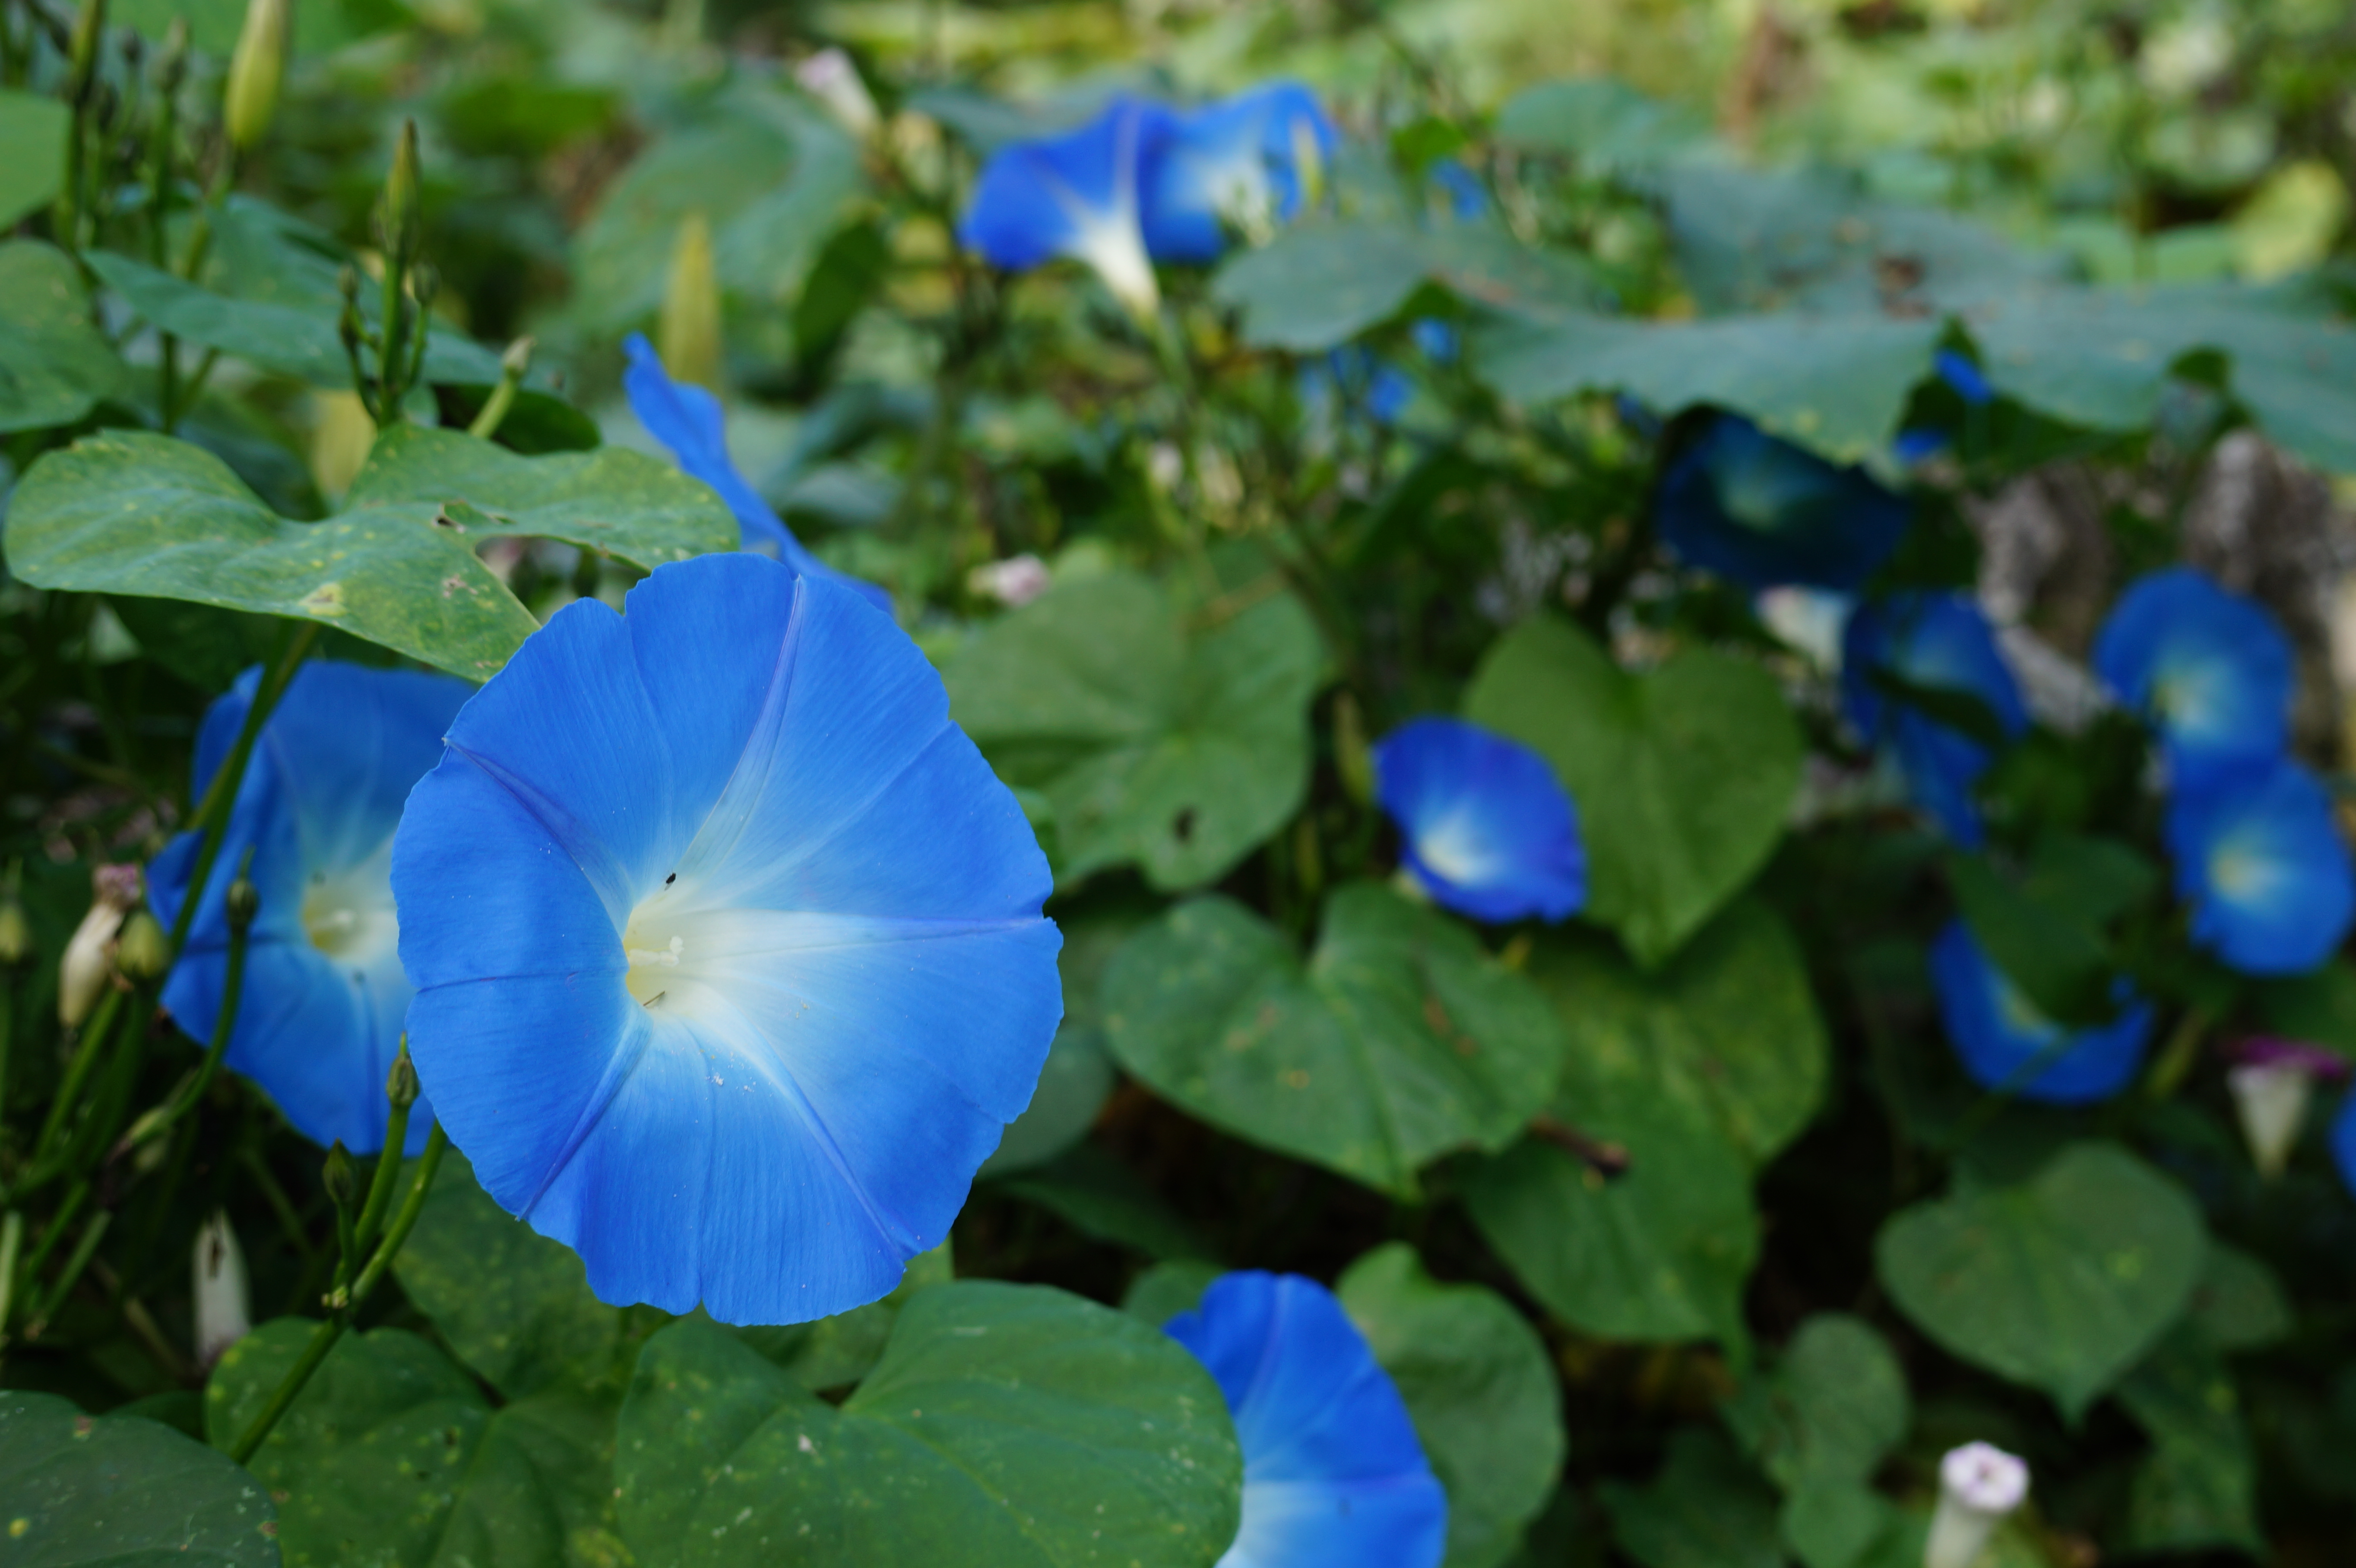
garden, bloom, bee, blue, insects, plant, spring, flowers, flower, flowering plant, petal, leaf, morning glory, morning glory family, beach moonflower, solanales, annual plant, groundcover, wildflower, dayflower, violet family, vascular plant, viola, moonflower